1997 Somaliland presidential election

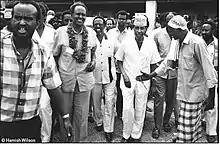
After the 1993 election, the outgoing president, Abdirahman Ahmed Ali Tuur, leaves the hall alongside newly elected president, Muhammad Haji Ibrahim Egal. Tuur is being congratulated by an elder man on his decision to accept the outcome of the election and stand down peacefully after several days intense debate and negotiation.

Shortly after declaring its independence from Somalia in mid-1991, SNM Chairman Abdirahman Ahmed Ali Tuur was elected Somaliland’s first provisional president by clan elders. He held the position until 16 May 1993, when clan elders elected Mohamed Haji Ibrahim Egal to serve a two-year term as president of the country's first post-war civilian government. In May 1995, Egal’s term was extended for another 18 months. New elections were held on 23 February 1997.